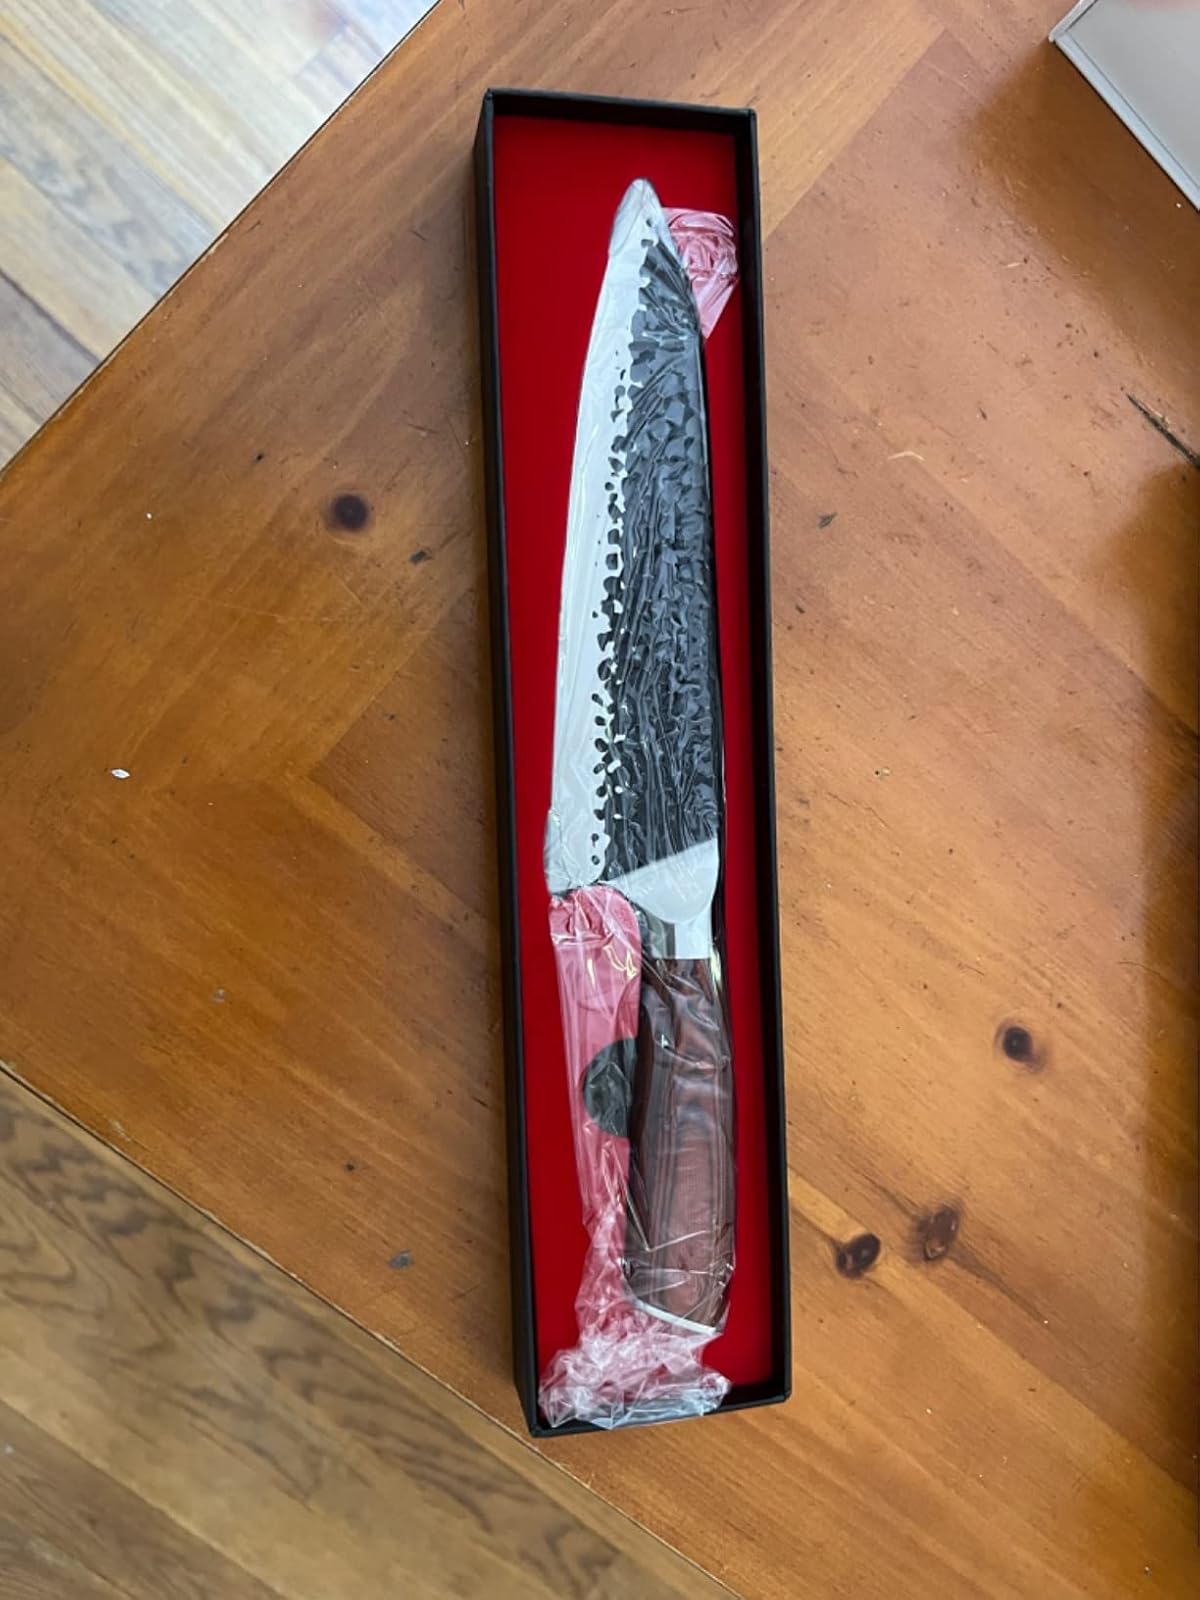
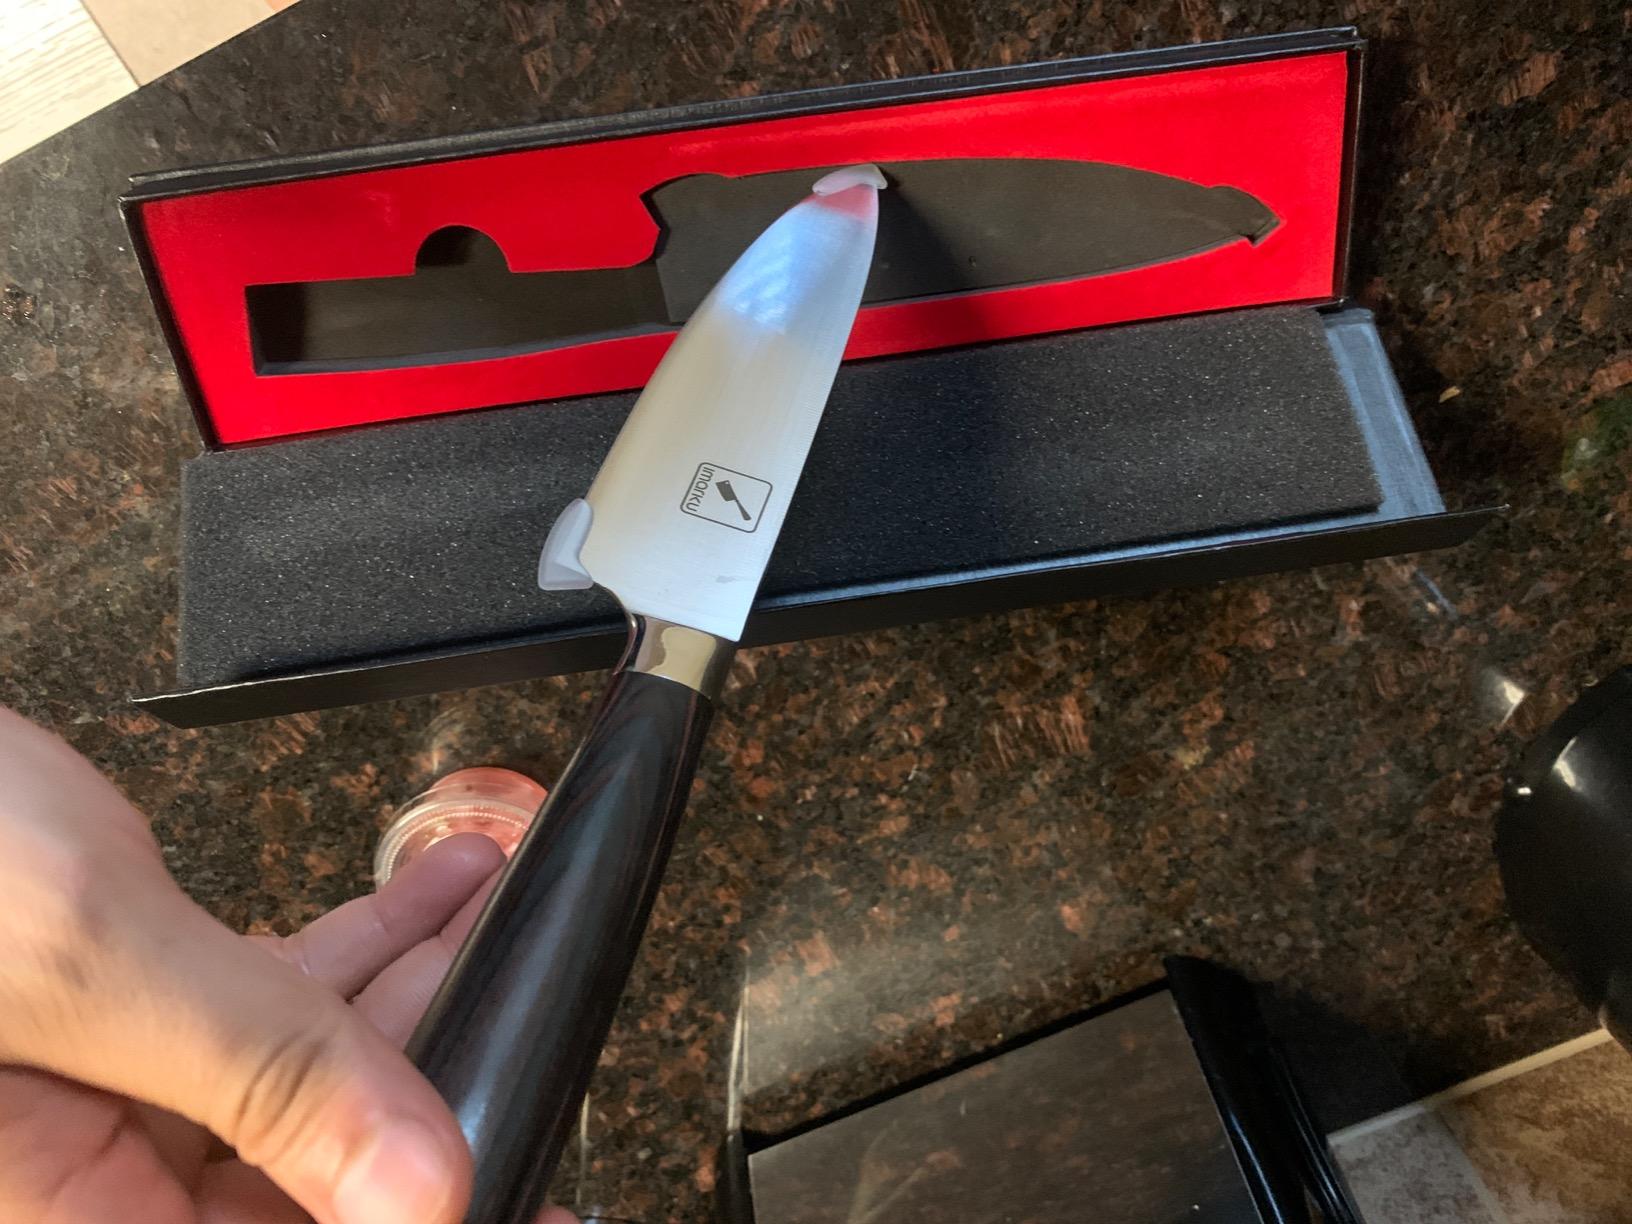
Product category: items_knife
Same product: no